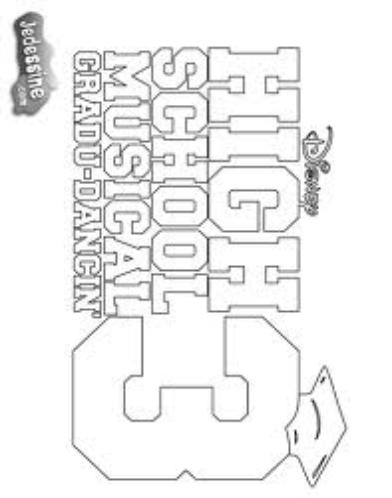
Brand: High School Musical
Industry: Leisure